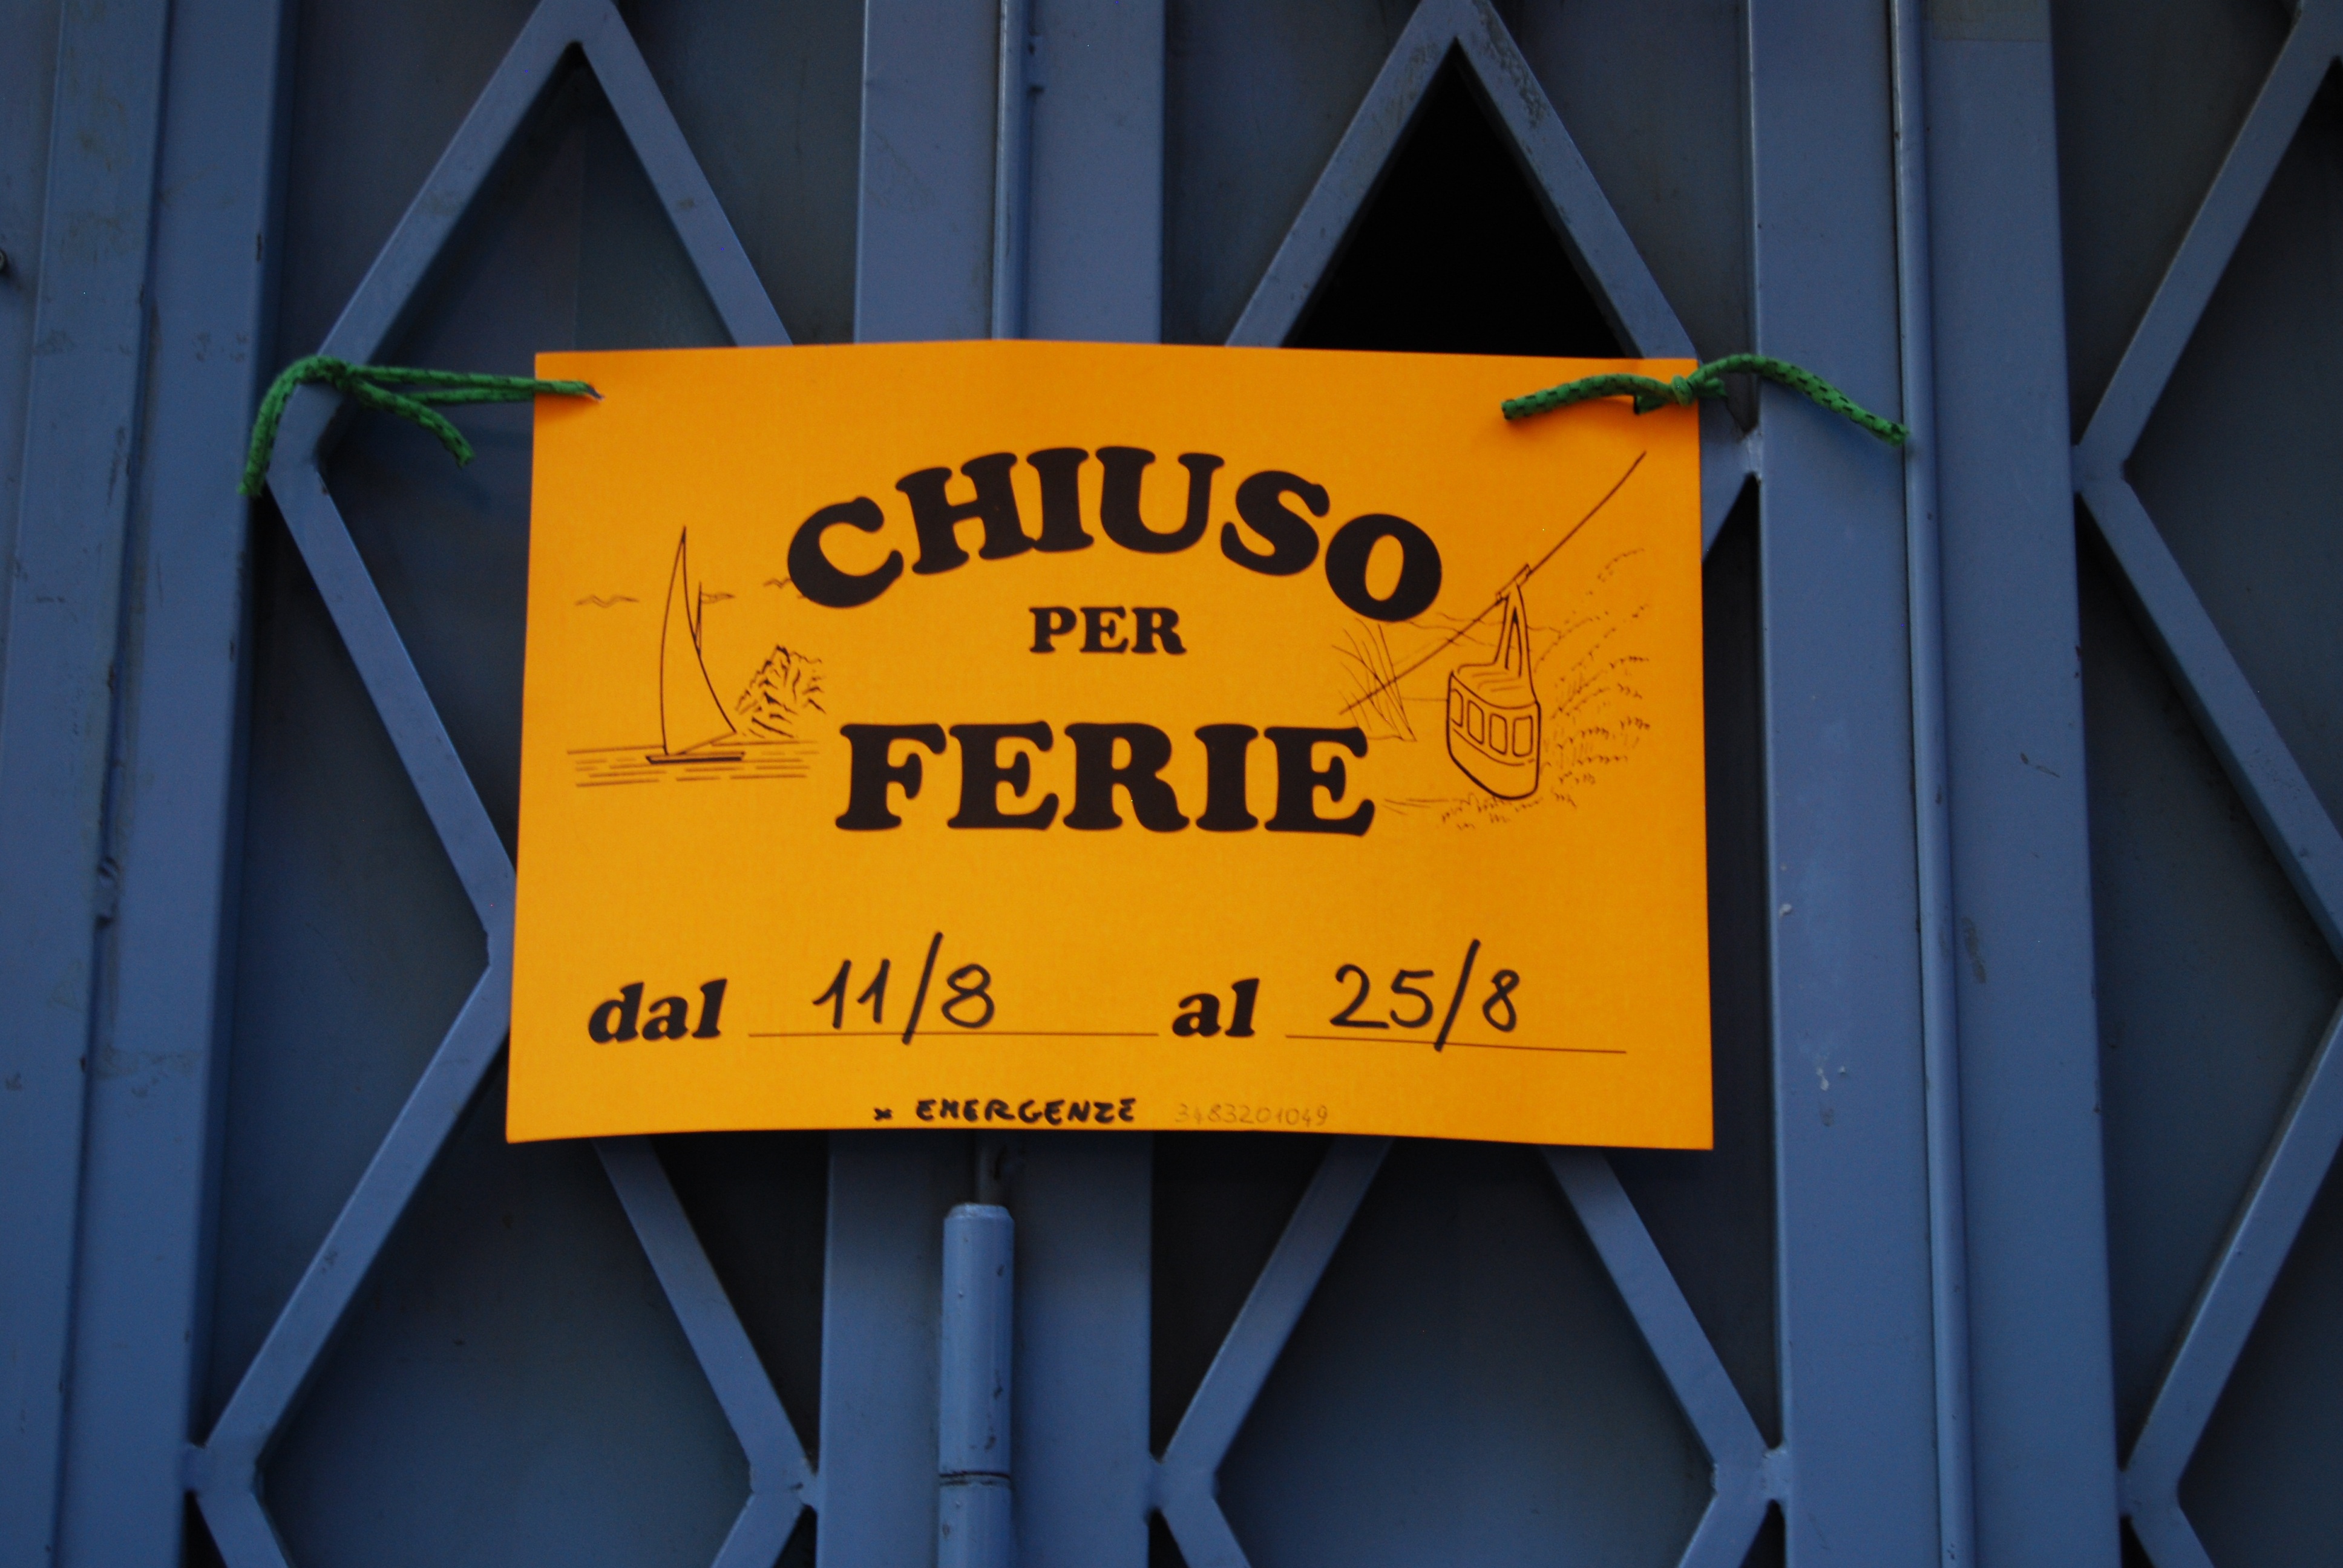
beach, sun, advertising, summer, travel, sign, line, green, color, holiday, italy, blue, street sign, yellow, signage, holidays, closed, august, recovery, summer holiday, operational vacation